Conrad Kurzbold

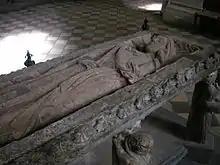
Tomb of Conrad Kurzbold in Limburg Cathedral consisting of a sculpture lying on a table, under which the remains are buried

Conrad (* ca. 885–890; † probably June 30, 948), called Conrad Kurzbold (literally "short-bold") in order to distinguish him from other members of the Conradine dynasty, was Count of Lower Lahngau (Limburg Basin and surrounding areas) and a retainer of East Francian kings Louis the Child, Henry the Fowler, and Holy Roman Emperor Otto the Great. He was a cousin of King Conrad the Younger and founded the Stift of St George in Limburg, around which the city of Limburg an der Lahn developed.